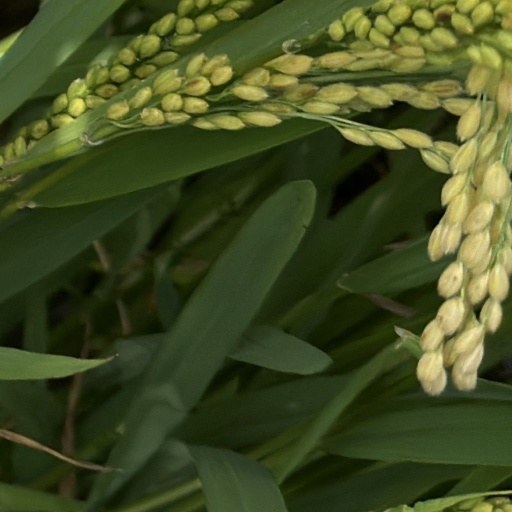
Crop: rice